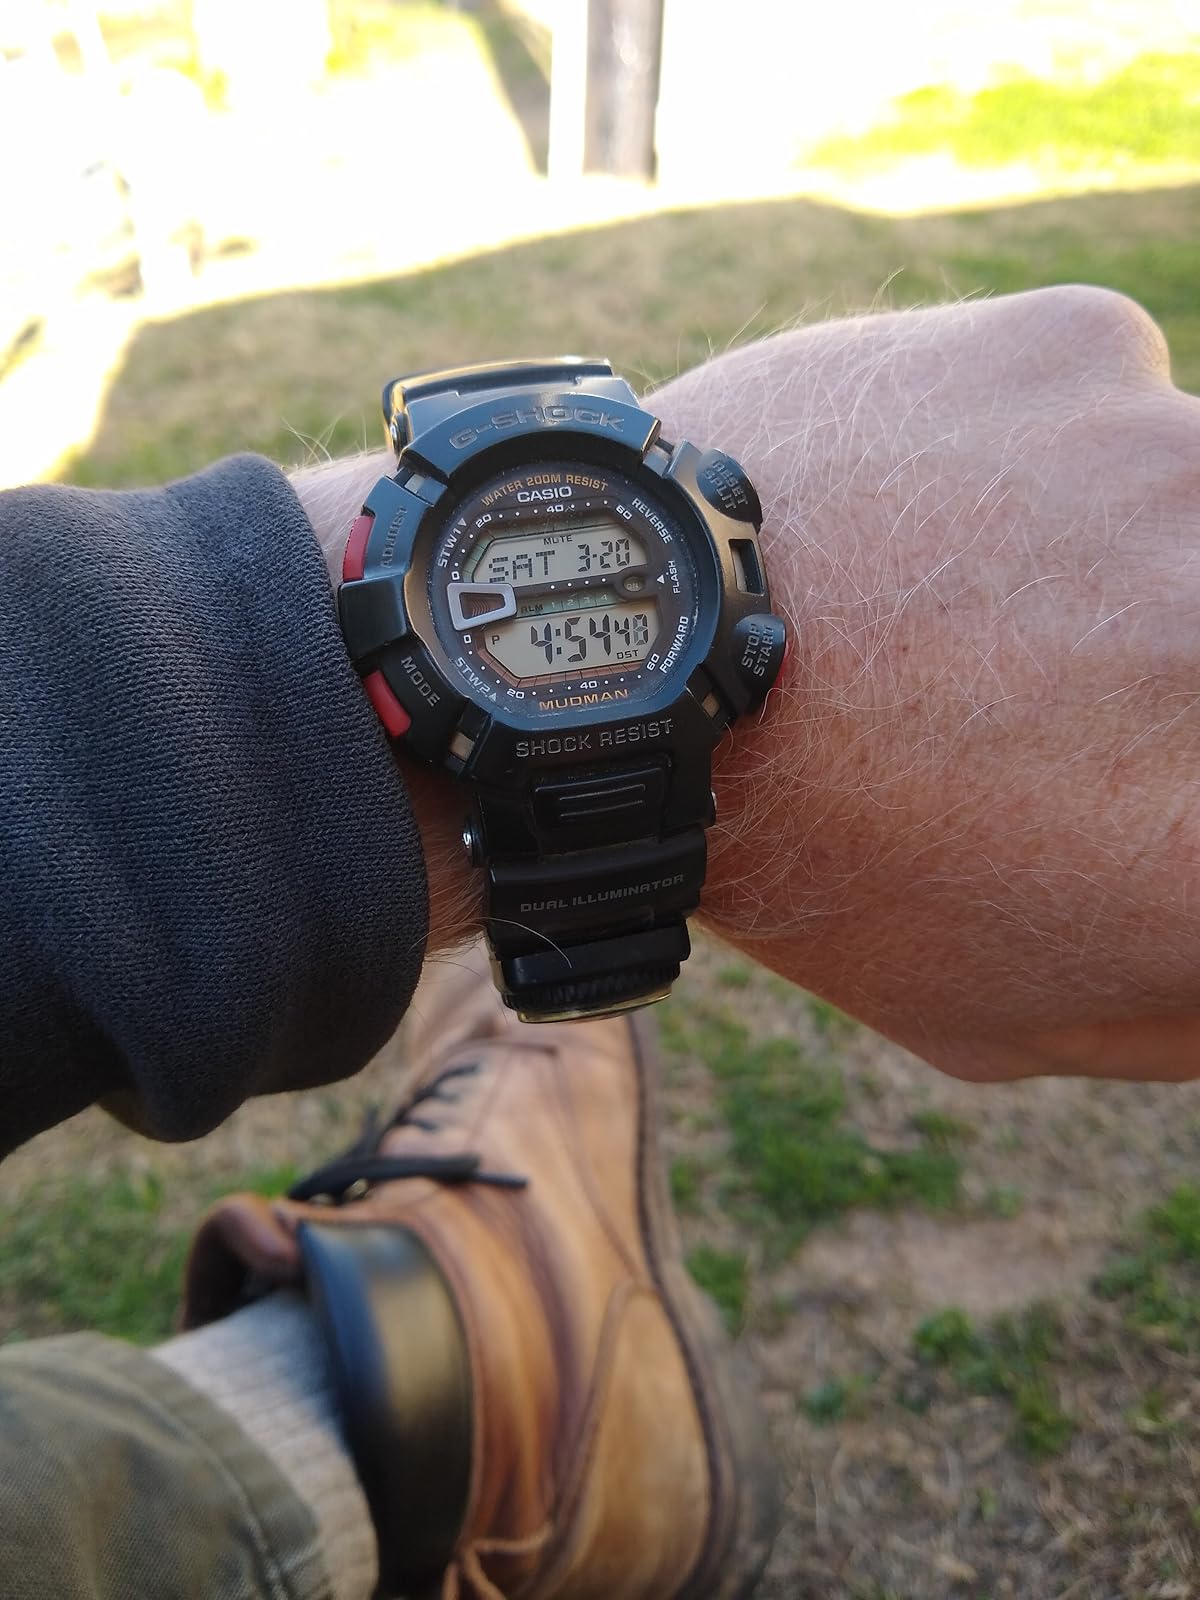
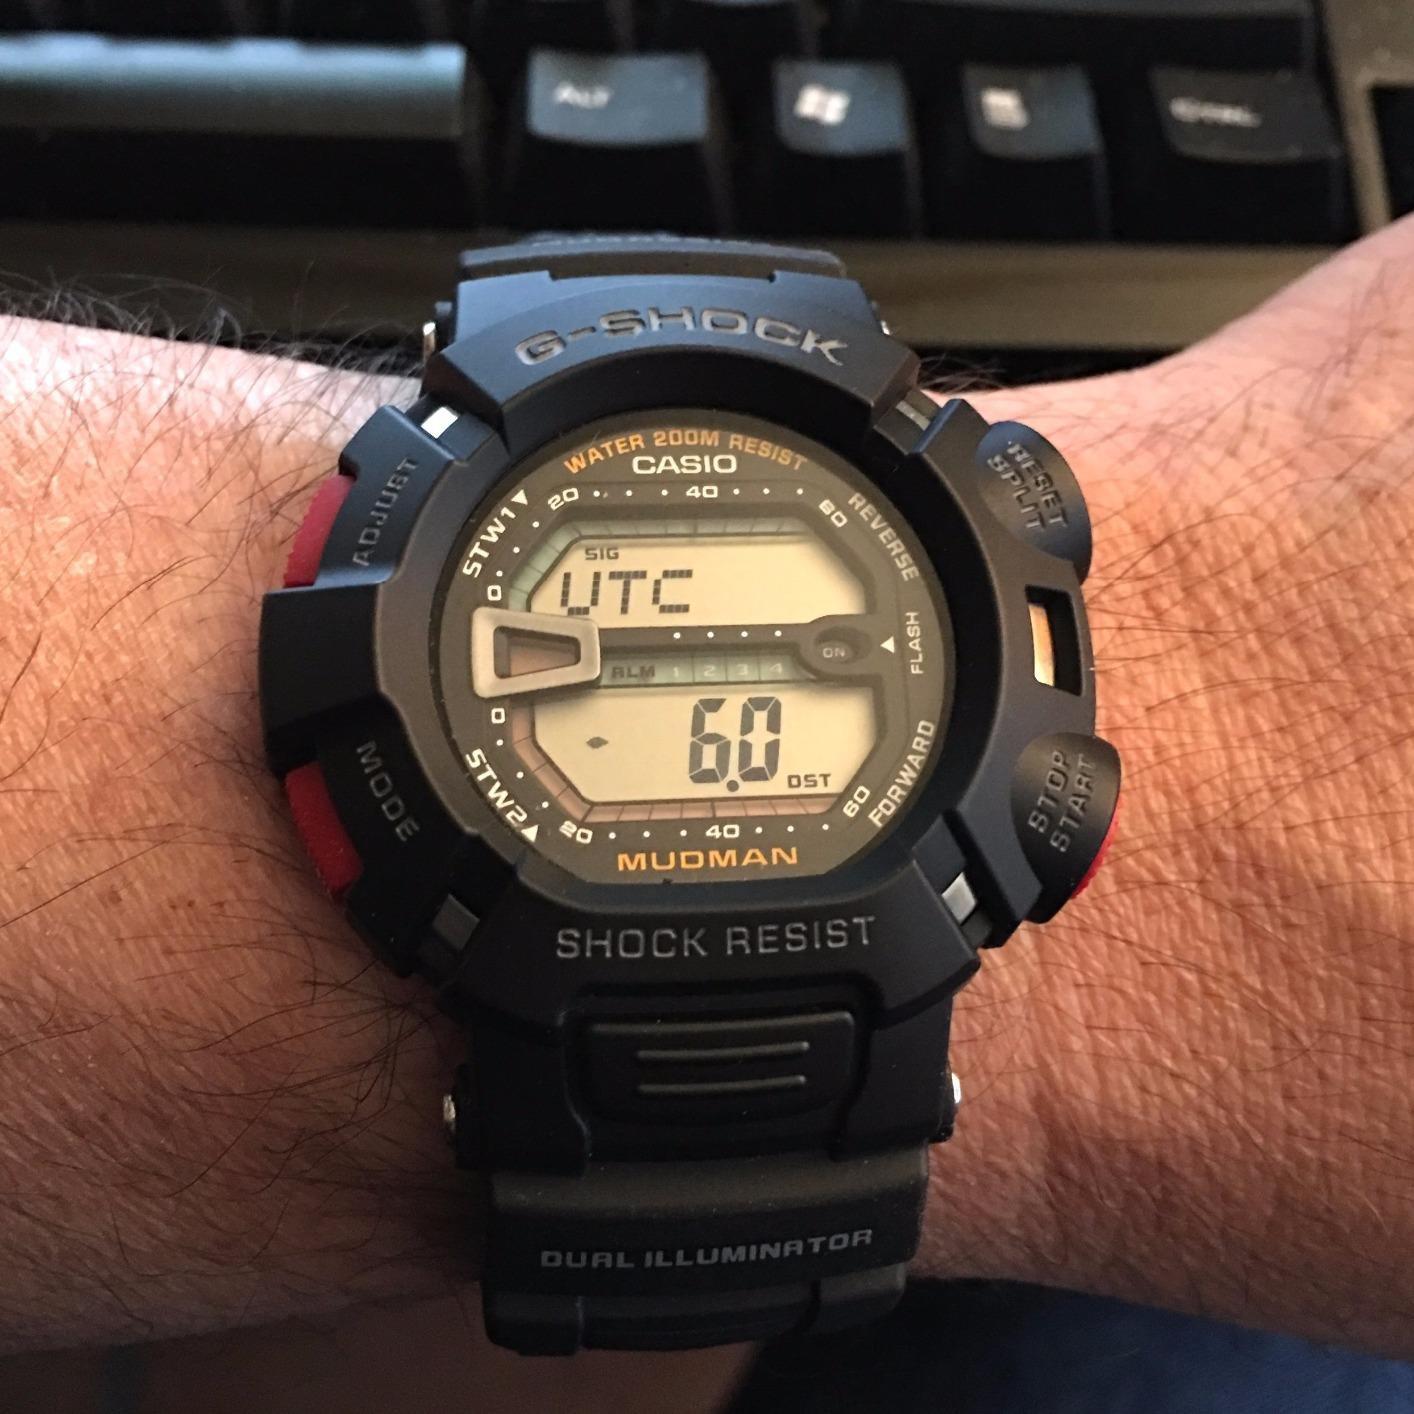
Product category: accessories_watch
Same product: yes